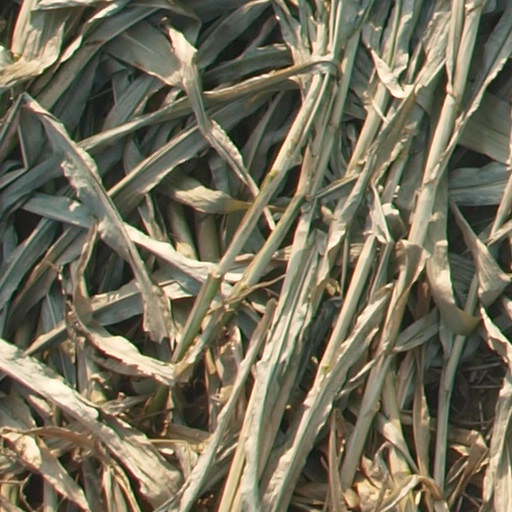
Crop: maize; corn